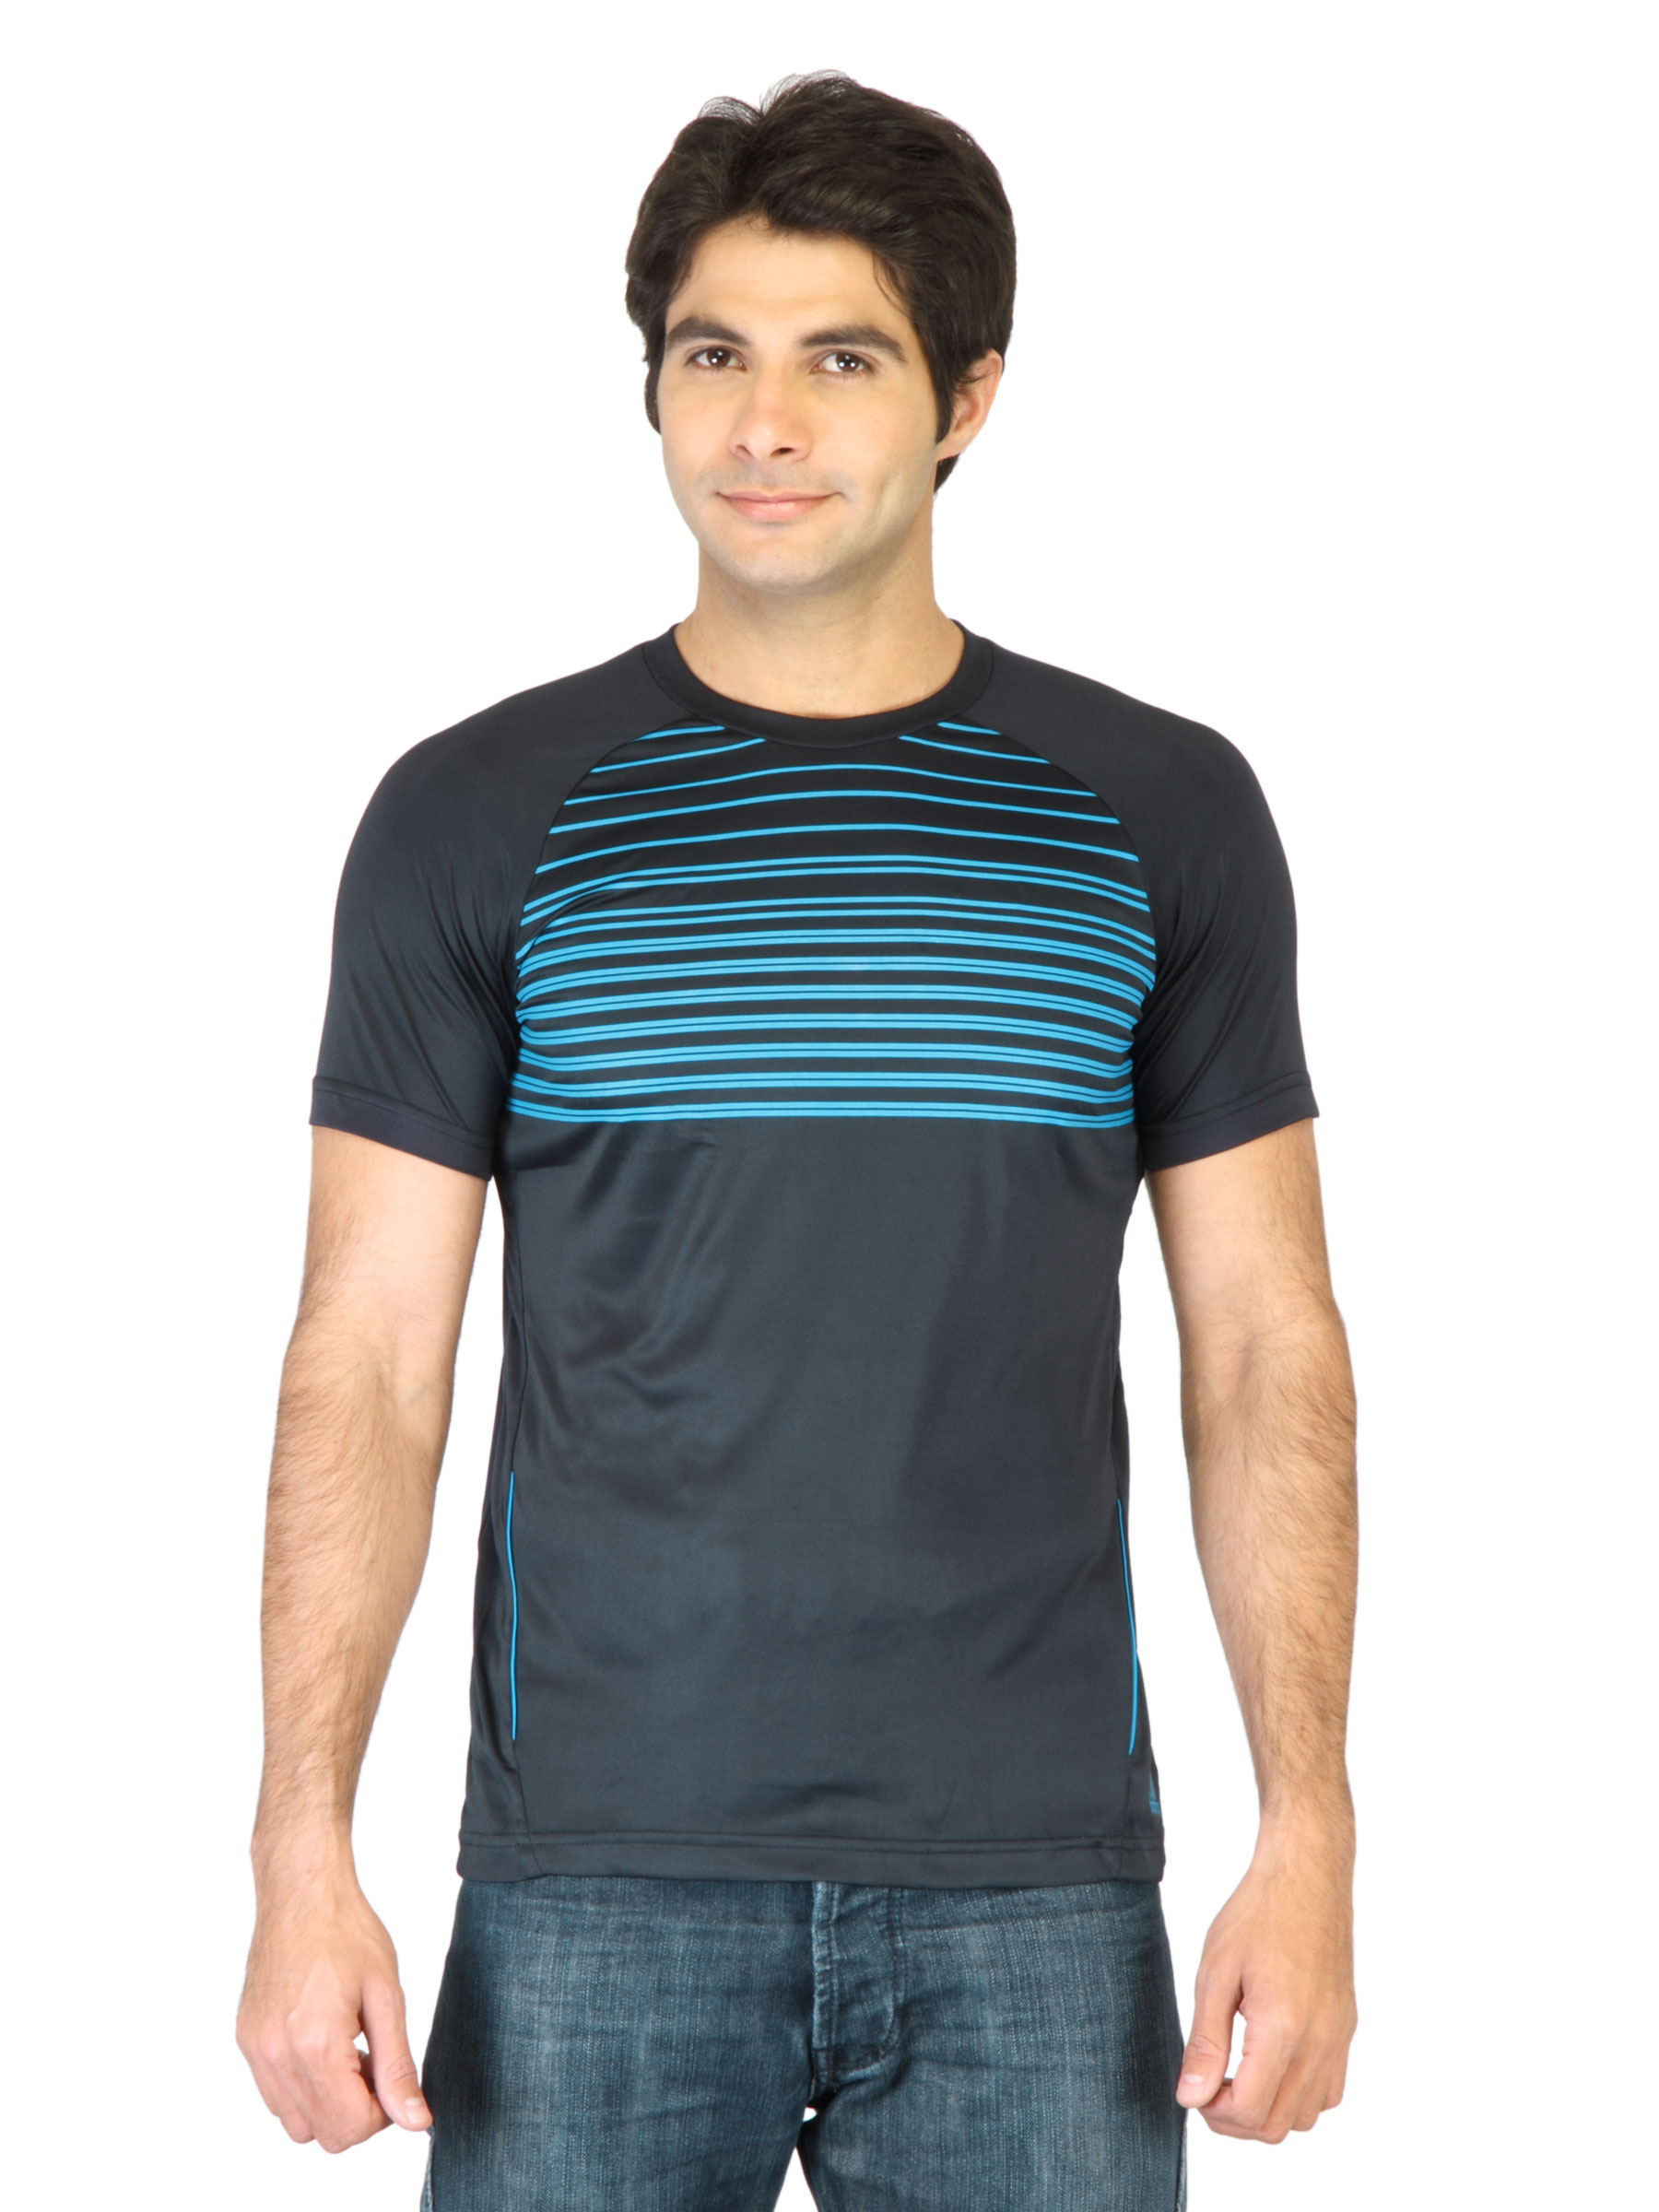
ADIDAS Men Navy Blue T-shirt
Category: Apparel / Topwear / Tshirts
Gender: Men
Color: Navy Blue
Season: Summer 2011
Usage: Casual